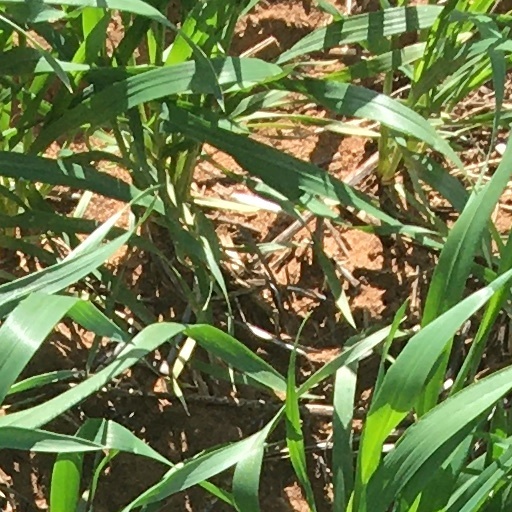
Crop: wheat